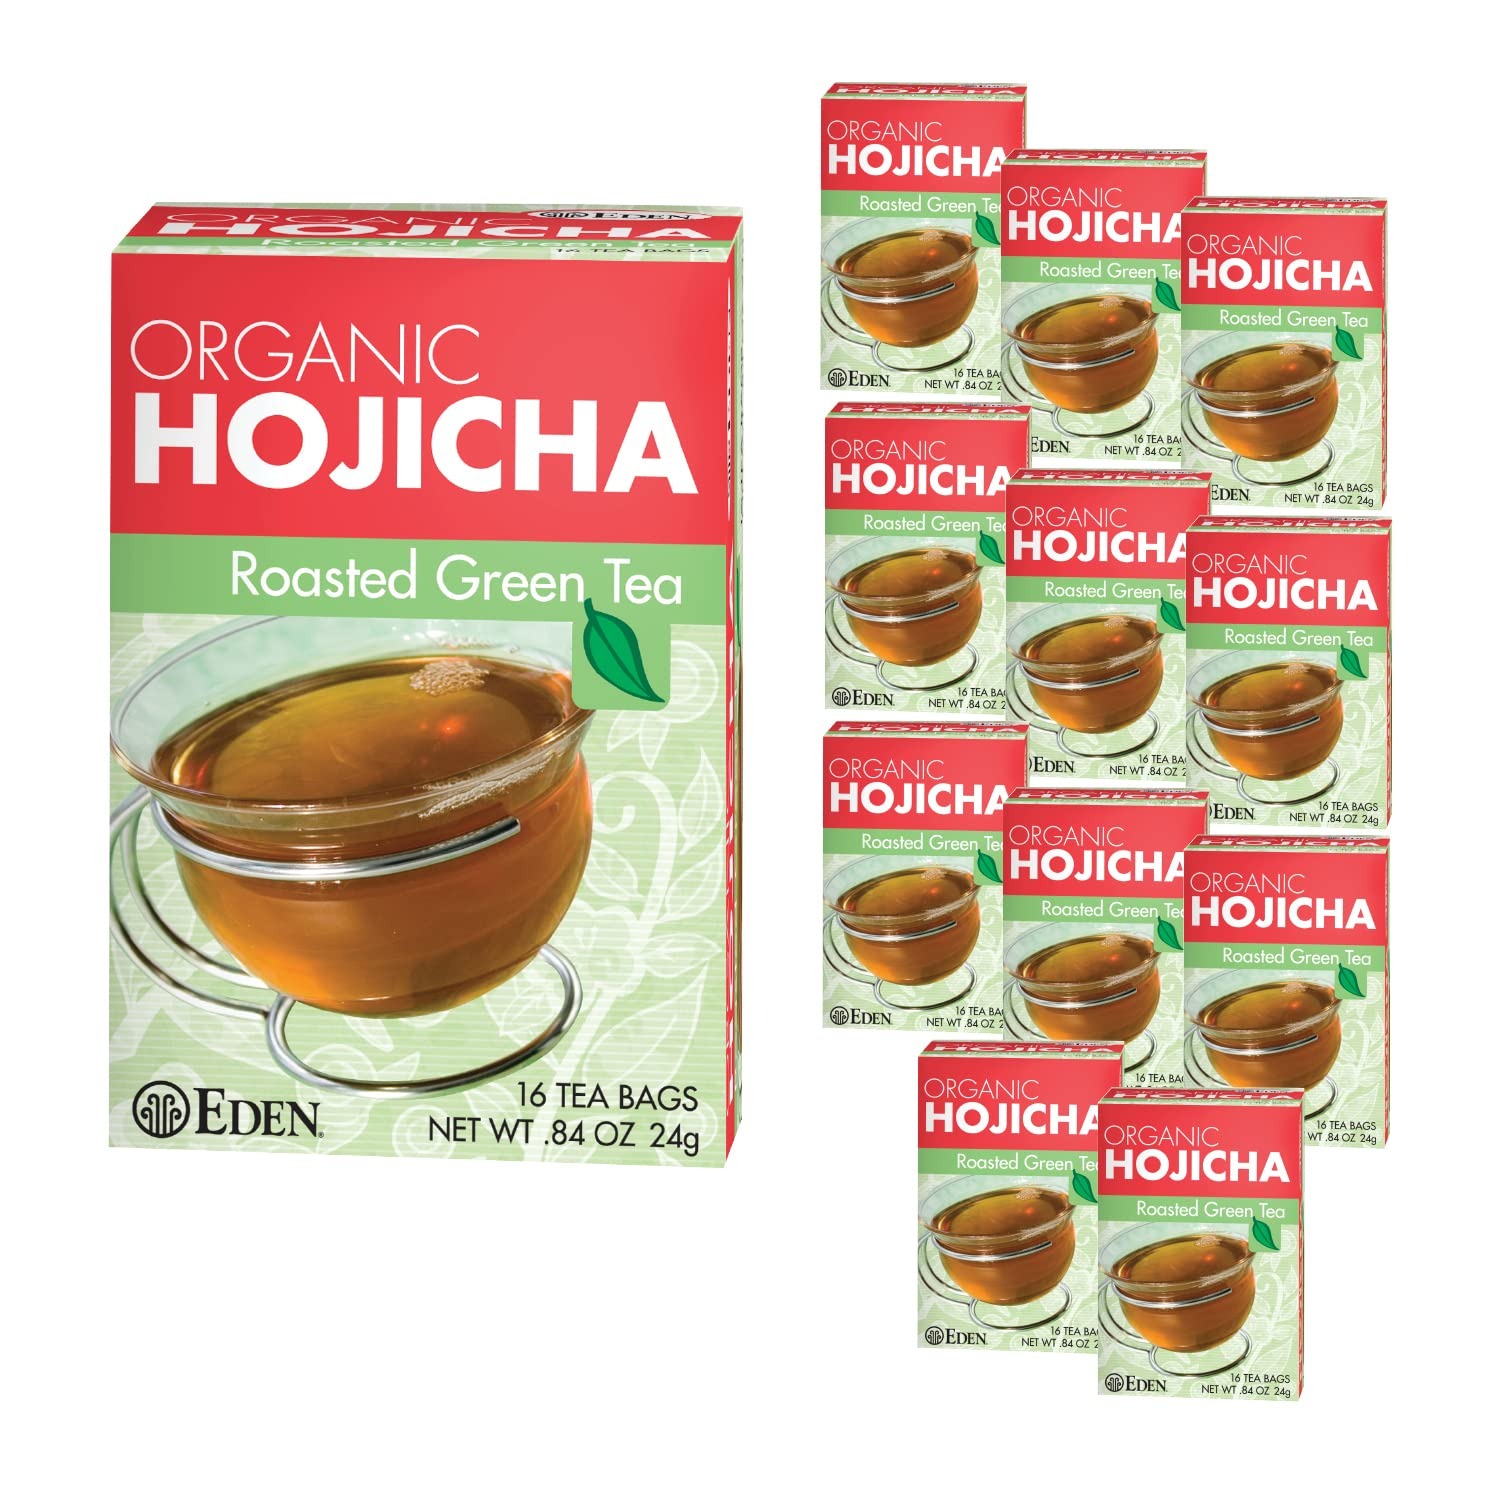
Item Name: Eden Hojicha Organic Roasted Green Tea, Low Caffeine, Japanese, 16 Unbleached Manila Tea Bags per Box (12-Pack Case)
Bullet Point 1: Traditional highest quality organic roasted green tea.
Bullet Point 2: Made from larger, older tea leaves and roasted making it a low caffeine tea that can be enjoyed day and night.
Bullet Point 3: Deep, roasted, rich umami flavor.
Bullet Point 4: Organic, traditionally grown, harvested and handled by artisans in Uji, Japan.
Bullet Point 5: Eden Foods is a principled natural food company, est. 1968. Healthy soil, long-term organic, non-GMO, skilled growers and handlers; a reliable alternative to commercial food. Uncompromised, pure, most delicious nutrient rich foods.
Value: 192.0
Unit: Count

Price: 5.29